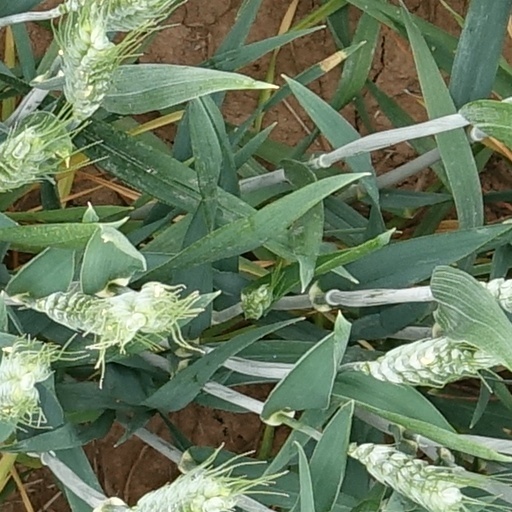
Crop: wheat